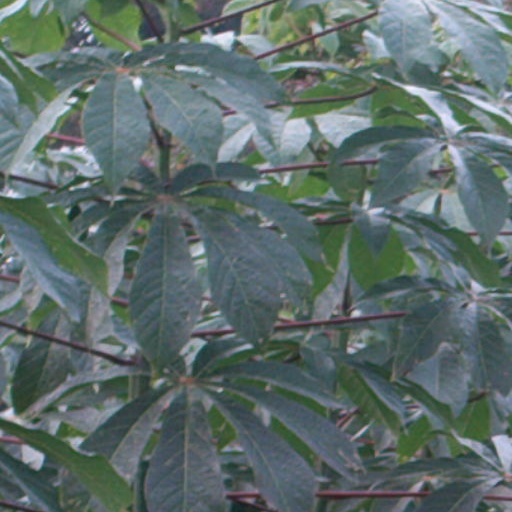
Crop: cassava